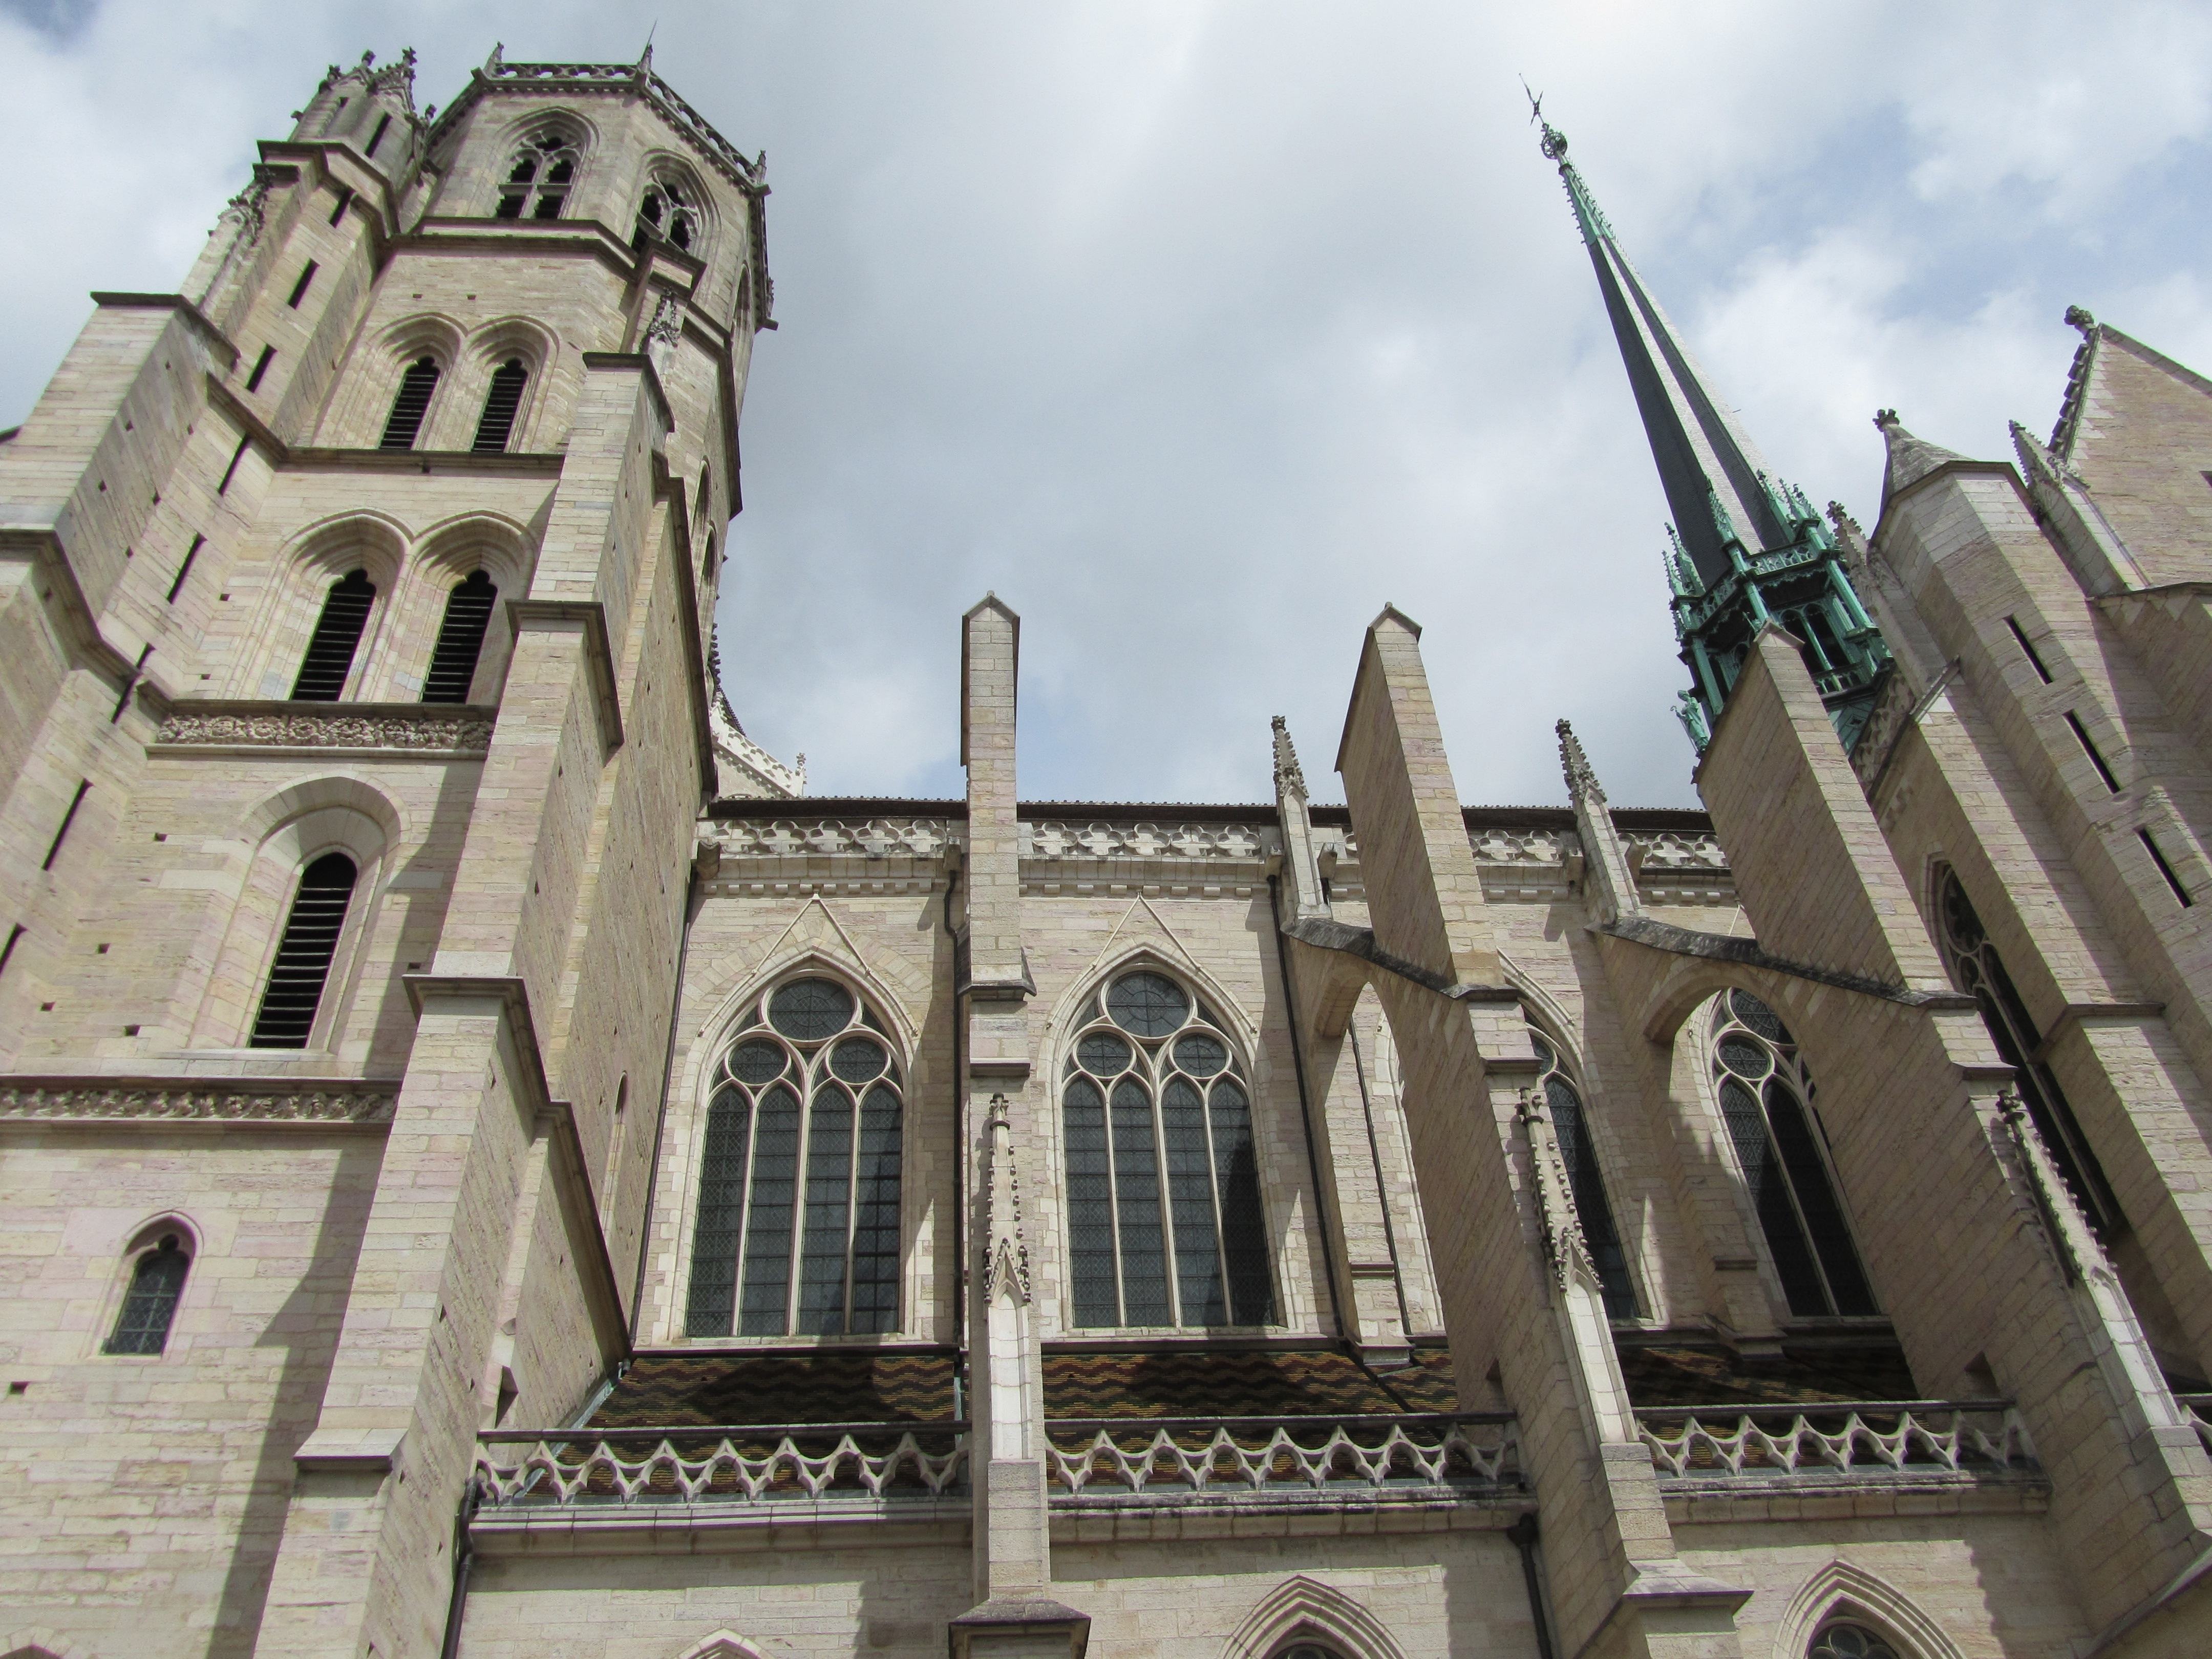
architecture, perspective, building, landmark, facade, church, cathedral, place of worship, spire, synagogue, basilica, dijon, gothic architecture, tours